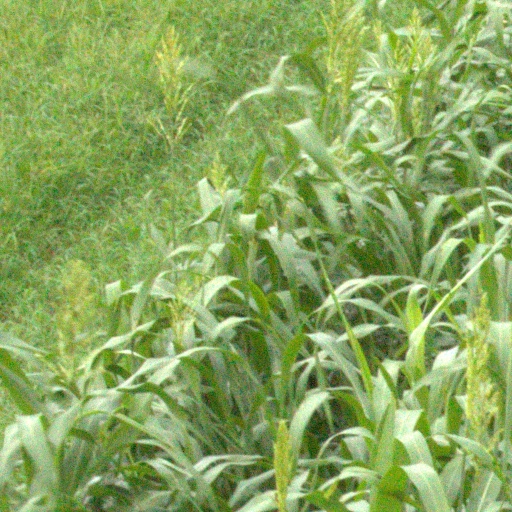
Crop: sorghum